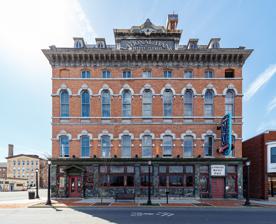
Building: Cohoes Music Hall
Country: United States of America
Year built: 1874
United States historic place Cohoes Music Hall U.S. National Register of Historic Places Location 58 Remsen Street Cohoes , NY Coordinates 42°46′32″N 73°42′06″W / 42.77556°N 73.70167°W / 42.77556; -73.70167 Built 1874 Architectural style Second Empire NRHP reference No. 71000527 Added to NRHP 1971 Cohoes Music Hall is a vintage music hall located at 58 Remsen Street in Cohoes , New York , United States . It is a four-story brick building in the Second Empire architectural style . Built in 1874 , it is considered the best example of that style in the city, with an unusually decorative front facade. Register of Historical Place designation In 1971, it was added to the National Register of Historic Places . 13 years later, when the Downtown Cohoes Historic District was added to the Register, the Music Hall was listed as a contributing property . After a restoration it began putting on performances again in the 1970s. It is the fourth-oldest music hall currently in use in the country, and also serves as the city's visitor center . Building The Music Hall is nine bays wide by six deep. It is made of brick with alternating courses of limestone , a material also used for the hooded trim on the windows. The mansard roof found on many Second Empire buildings is pierced by several decorative corbeled brick chimneys . Below it is a bracketed cornice . The east (front) facade is faced in green marble at street level, making it unusually decorative for a Second Empire building and one of the most ornate in Cohoes. Inside, the third and fourth stories host a 375-seat auditorium , with a balcony on the upper level. Much of the original interior furnishings and decor remains. History Entrance Two local businessmen, newspaper owner James Masten and miller William Acheson, partnered to build the Music Hall in 1874. Nichols and Halcott of nearby Albany designed and built it for a cost of $60,000. It opened with a performance of Dion Boucicault 's London Assurance . They leased the space on the ground floors to stores and other businesses to provide extra income, starting with the local post office . Two years later the city's library rented some space on the second story. In 1878 Masten sold his interest to Mary Acheson for 25 cents, because he felt the local market was oversaturated . Performers who played the building over the years included Sarah Bernhardt , Buffalo Bill Cody , George M. Cohan , Jimmy Durante , Lillian Russell , John Philip Sousa , General Tom Thumb and then-Cohoes native Eva Tanguay (supposedly booed on her first appearance ). In 1880 the First National Bank moved into the first floor. By 1905, it had taken over ownership of the building, putting its name on the entablature at the roofline. They closed the theater after discovering one of the roof trusses was sagging. By the middle of the 20th century, as the city declined along with its textile industries and the Erie Canal , the Music Hall had begun to deteriorate and fall into disuse. It became city property for $1 in 1969, and was in danger of being demolished just before it was added to the Register. An extensive restoration allowed to reopen a year after its centenary , with another production of London Assurance . The Music Hall has been managed by a number of organizations throughout the early 21st Century, including CR Productions and Albany's Palace Performing Arts Center. Currently, [ when? ] the street-level area serves as the city's visitor center , with displays on the history of the textile industry in the city and information about historic sites and other local attractions. Cohoes Music Hall is now [ when? ] managed by Playhouse Stage Company (Park Playhouse, Inc.). The venue plays host to Playhouse Stage musical theatre productions, as well as a wide variety of live music, stand-up comedy and other performing arts and civic events. References